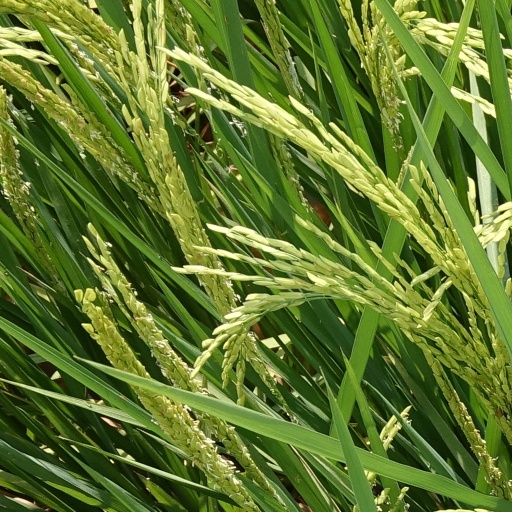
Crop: rice